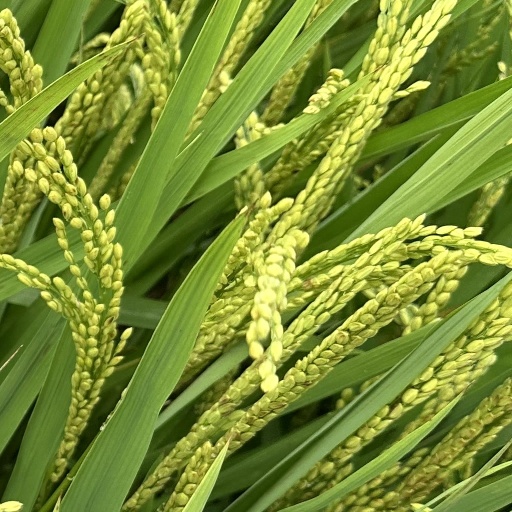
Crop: rice